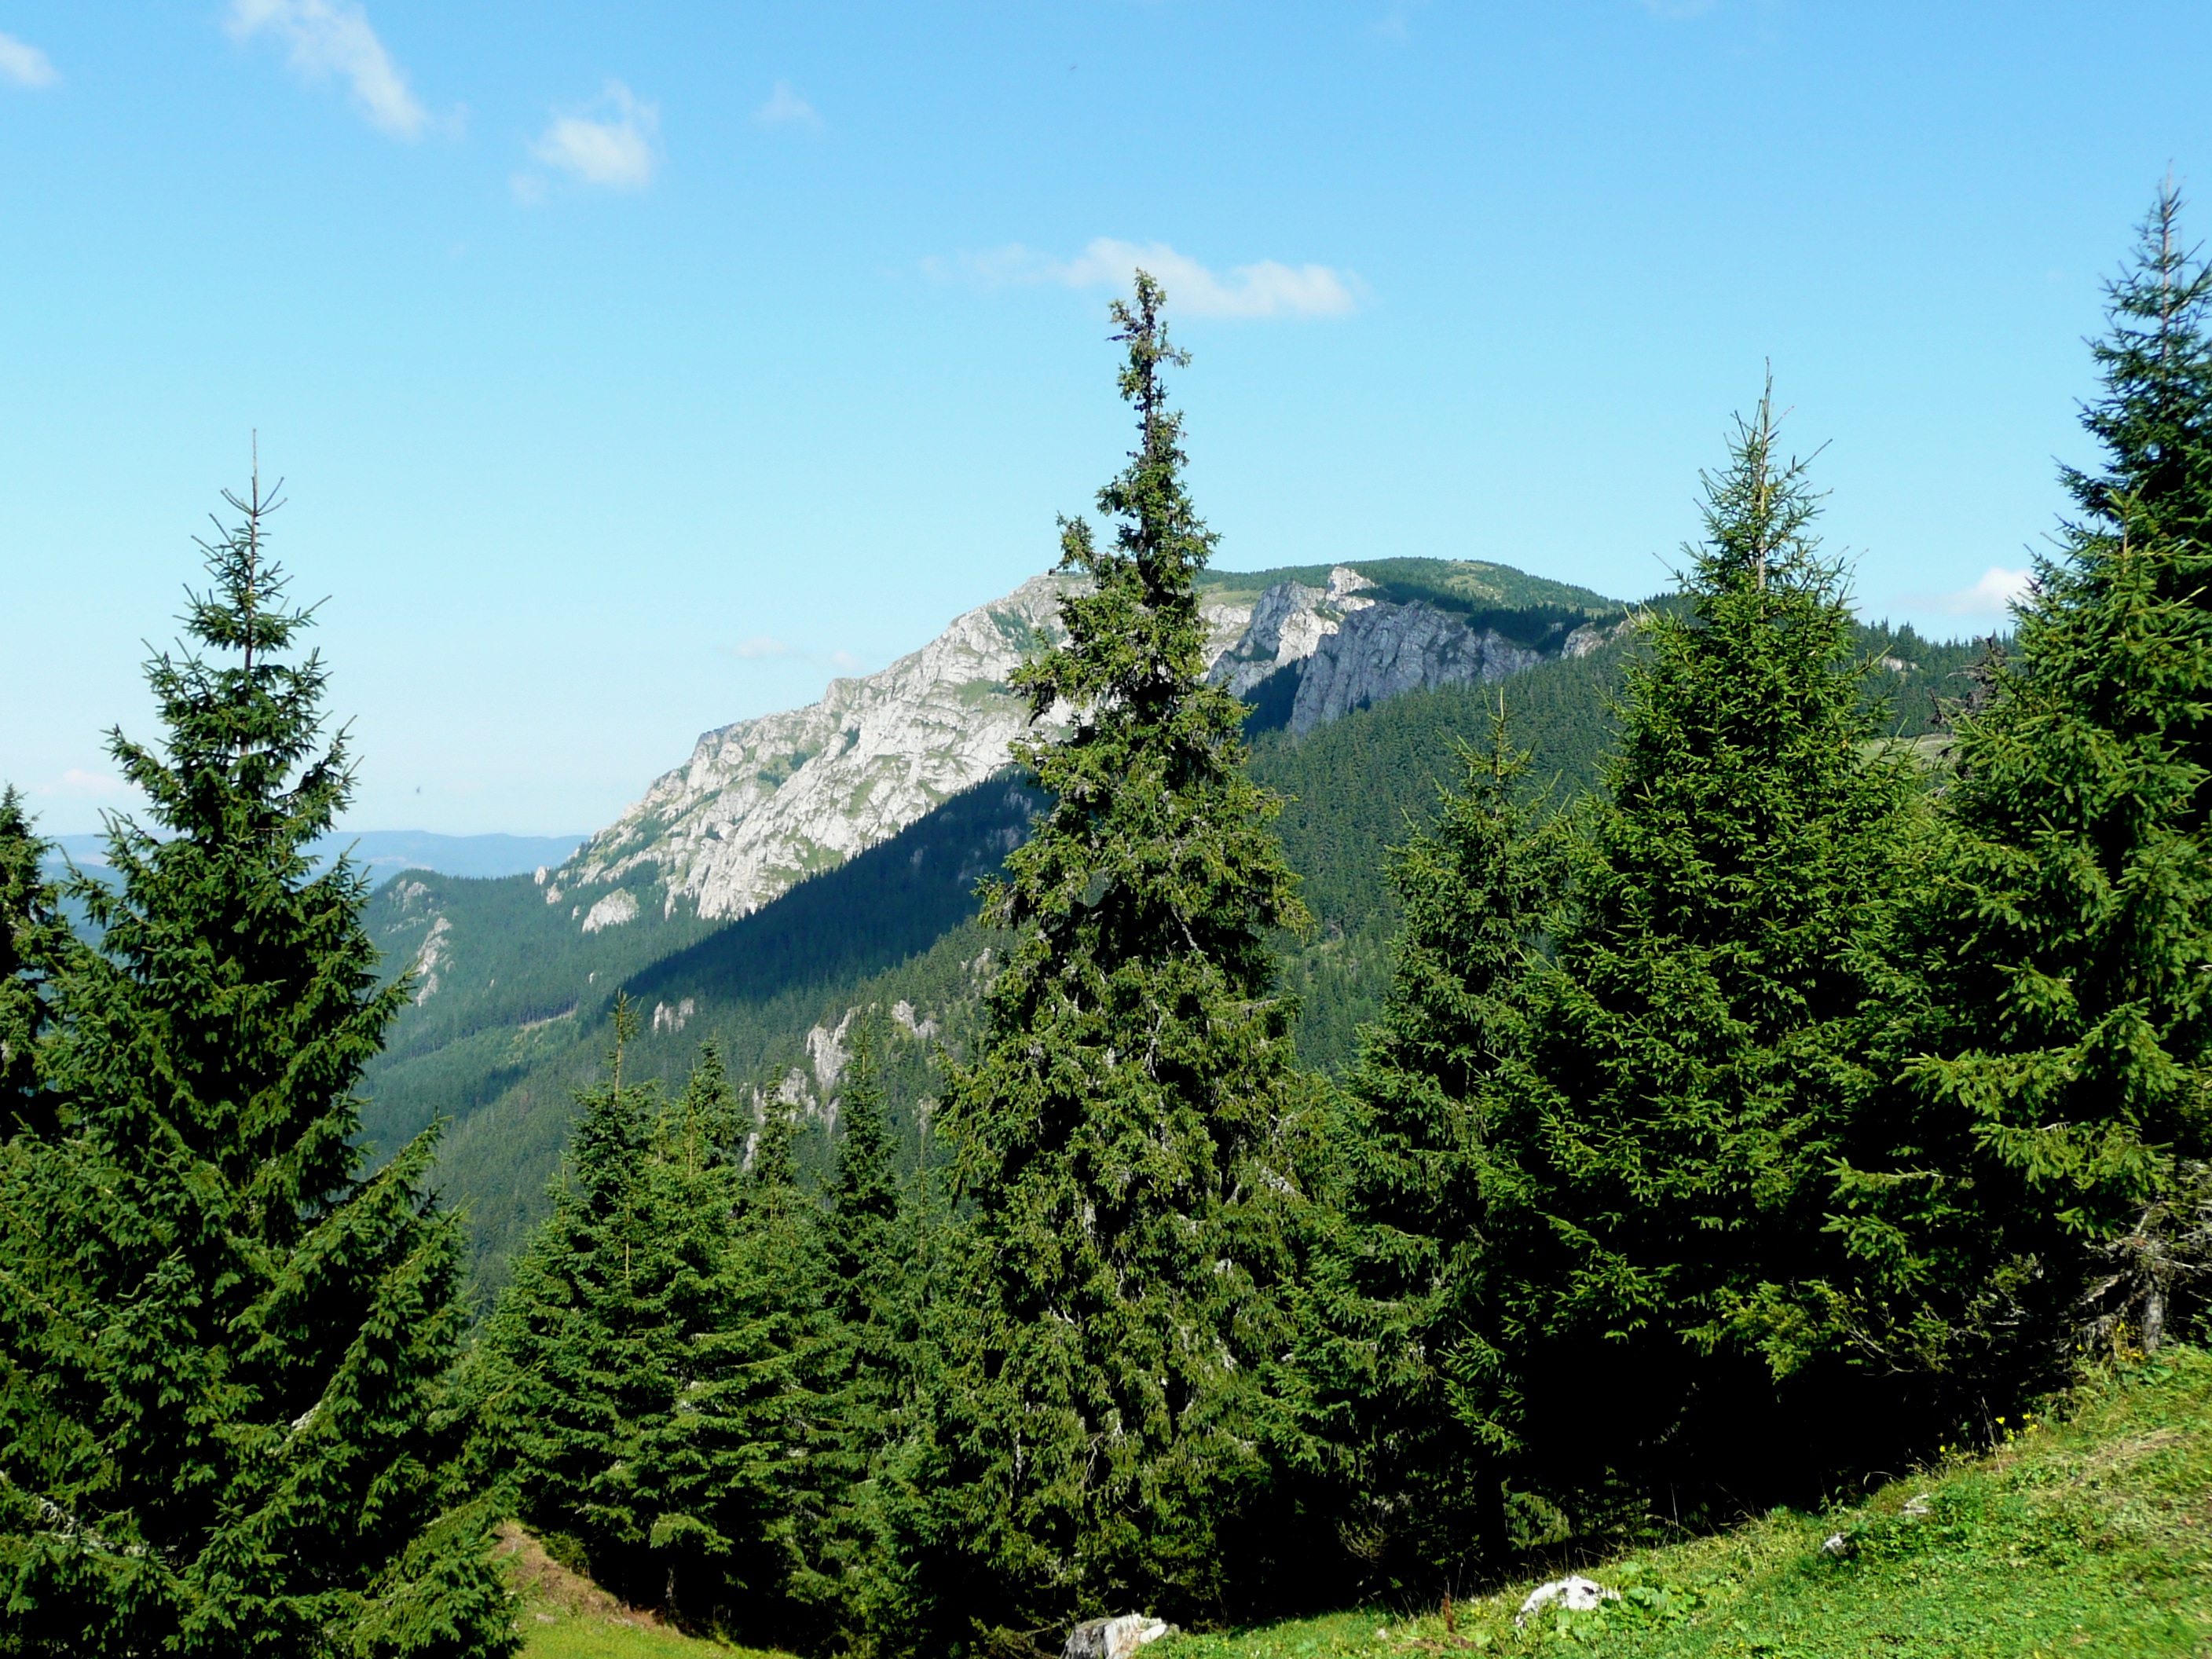
tree, nature, forest, wilderness, mountain, plant, trail, meadow, valley, mountain range, pine, evergreen, fir, ridge, conifer, spruce, vegetation, plateau, woodland, habitat, mood, larch, ecosystem, transylvania, biome, natural environment, woody plant, mountainous landforms, temperate broadleaf and mixed forest, temperate coniferous forest, onion mountains